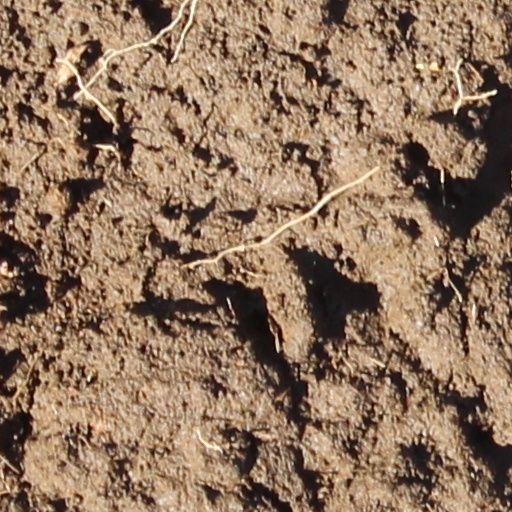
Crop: wheat